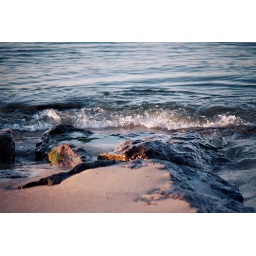
It's getting ready to wash over the rocks. I love the white light over the dark blue water behind the small wave.